The Disruption (Succession)

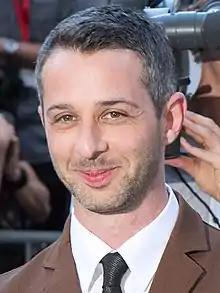
Jeremy Strong's performance in the episode was widely praised by critics.

"The Disruption" was written by Ted Cohen and Georgia Pritchett (marking the first "Succession" episode to share writing credit) and directed by filmmaker Cathy Yan, known for directing the films "Dead Pigs" and "Birds of Prey". Comedian Ziwe Fumudoh makes a guest appearance as Sophie Iwobi, host of the titular late-night talk show on which Kendall nearly makes an appearance. The character was initially written as a parody of Samantha Bee, but was reworked by showrunner Jesse Armstrong to fit Fumudoh's personality after she successfully auditioned for the role. The fictional series "The Disruption" bears similarities to both Bee's "Full Frontal" and Fumudoh's own late-night talk show "Ziwe".